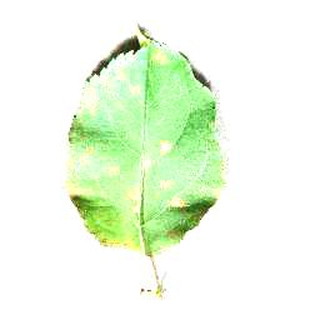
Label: apple_cedar_apple_rust